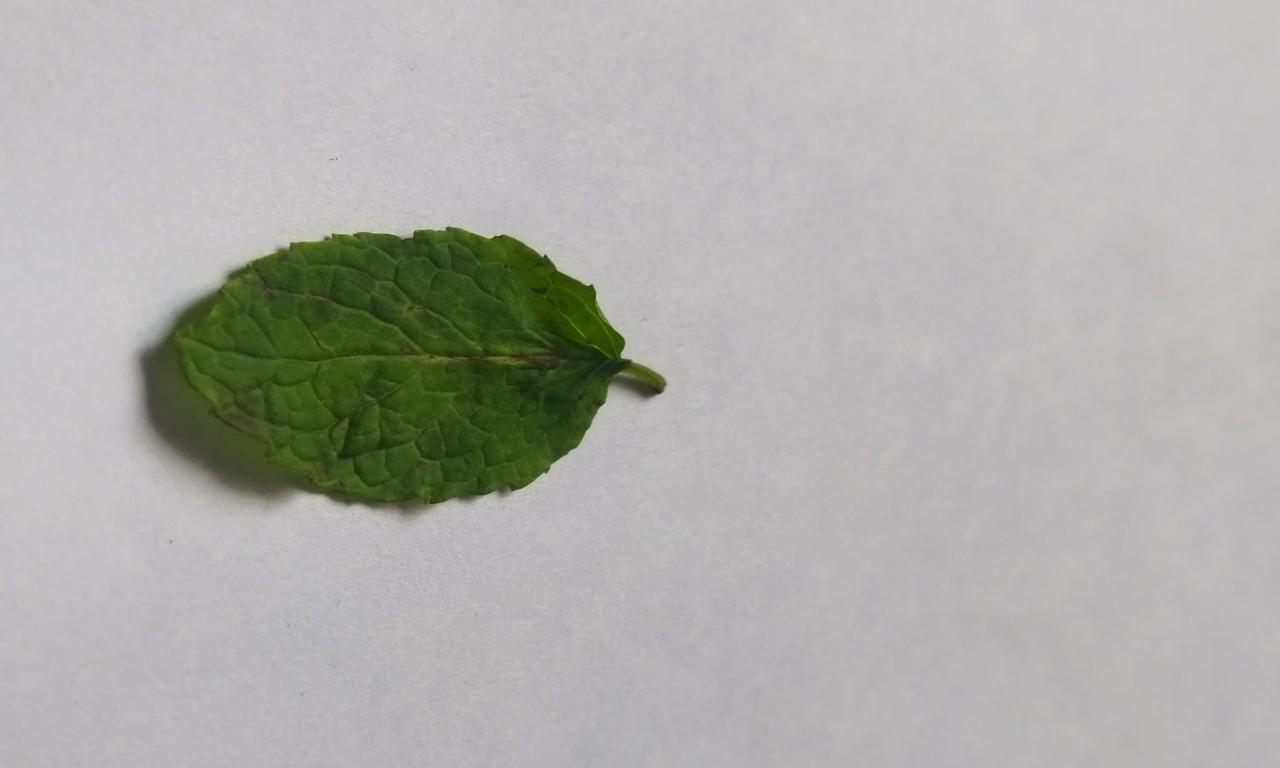
Label: Fresh